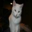
Label: cat